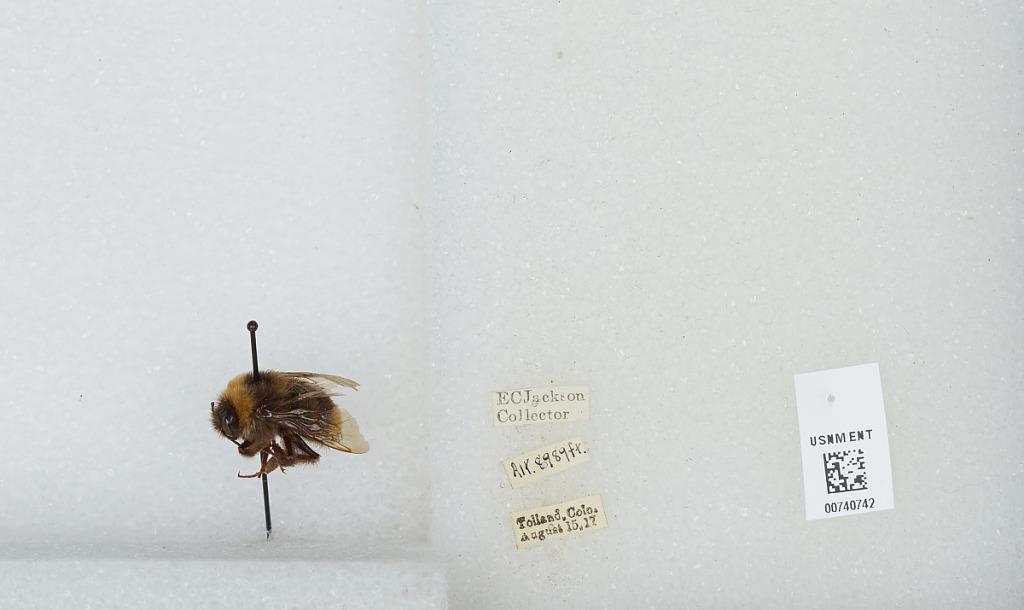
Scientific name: Bombus (Bombus) occidentalis Greene
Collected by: E. Jackson
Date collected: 1917-8-15
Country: United States
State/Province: Colorado
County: Gilpin
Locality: Tolland
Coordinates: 39.905, -105.589